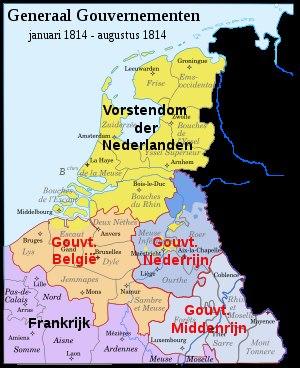
Frédéric Auguste Alexandre de Beaufort-Spontin, né à Namur le 14 septembre 1751 et décédé à Bruxelles le 23 avril 1817, est une personnalité politique.